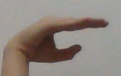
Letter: jeem